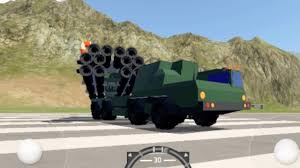
Label: Self Propelled Artillery